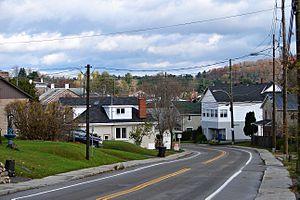
Saint-André-Avellin est une municipalité du Québec située dans la municipalité régionale de comté de Papineau dans la région administrative de l'Outaouais.